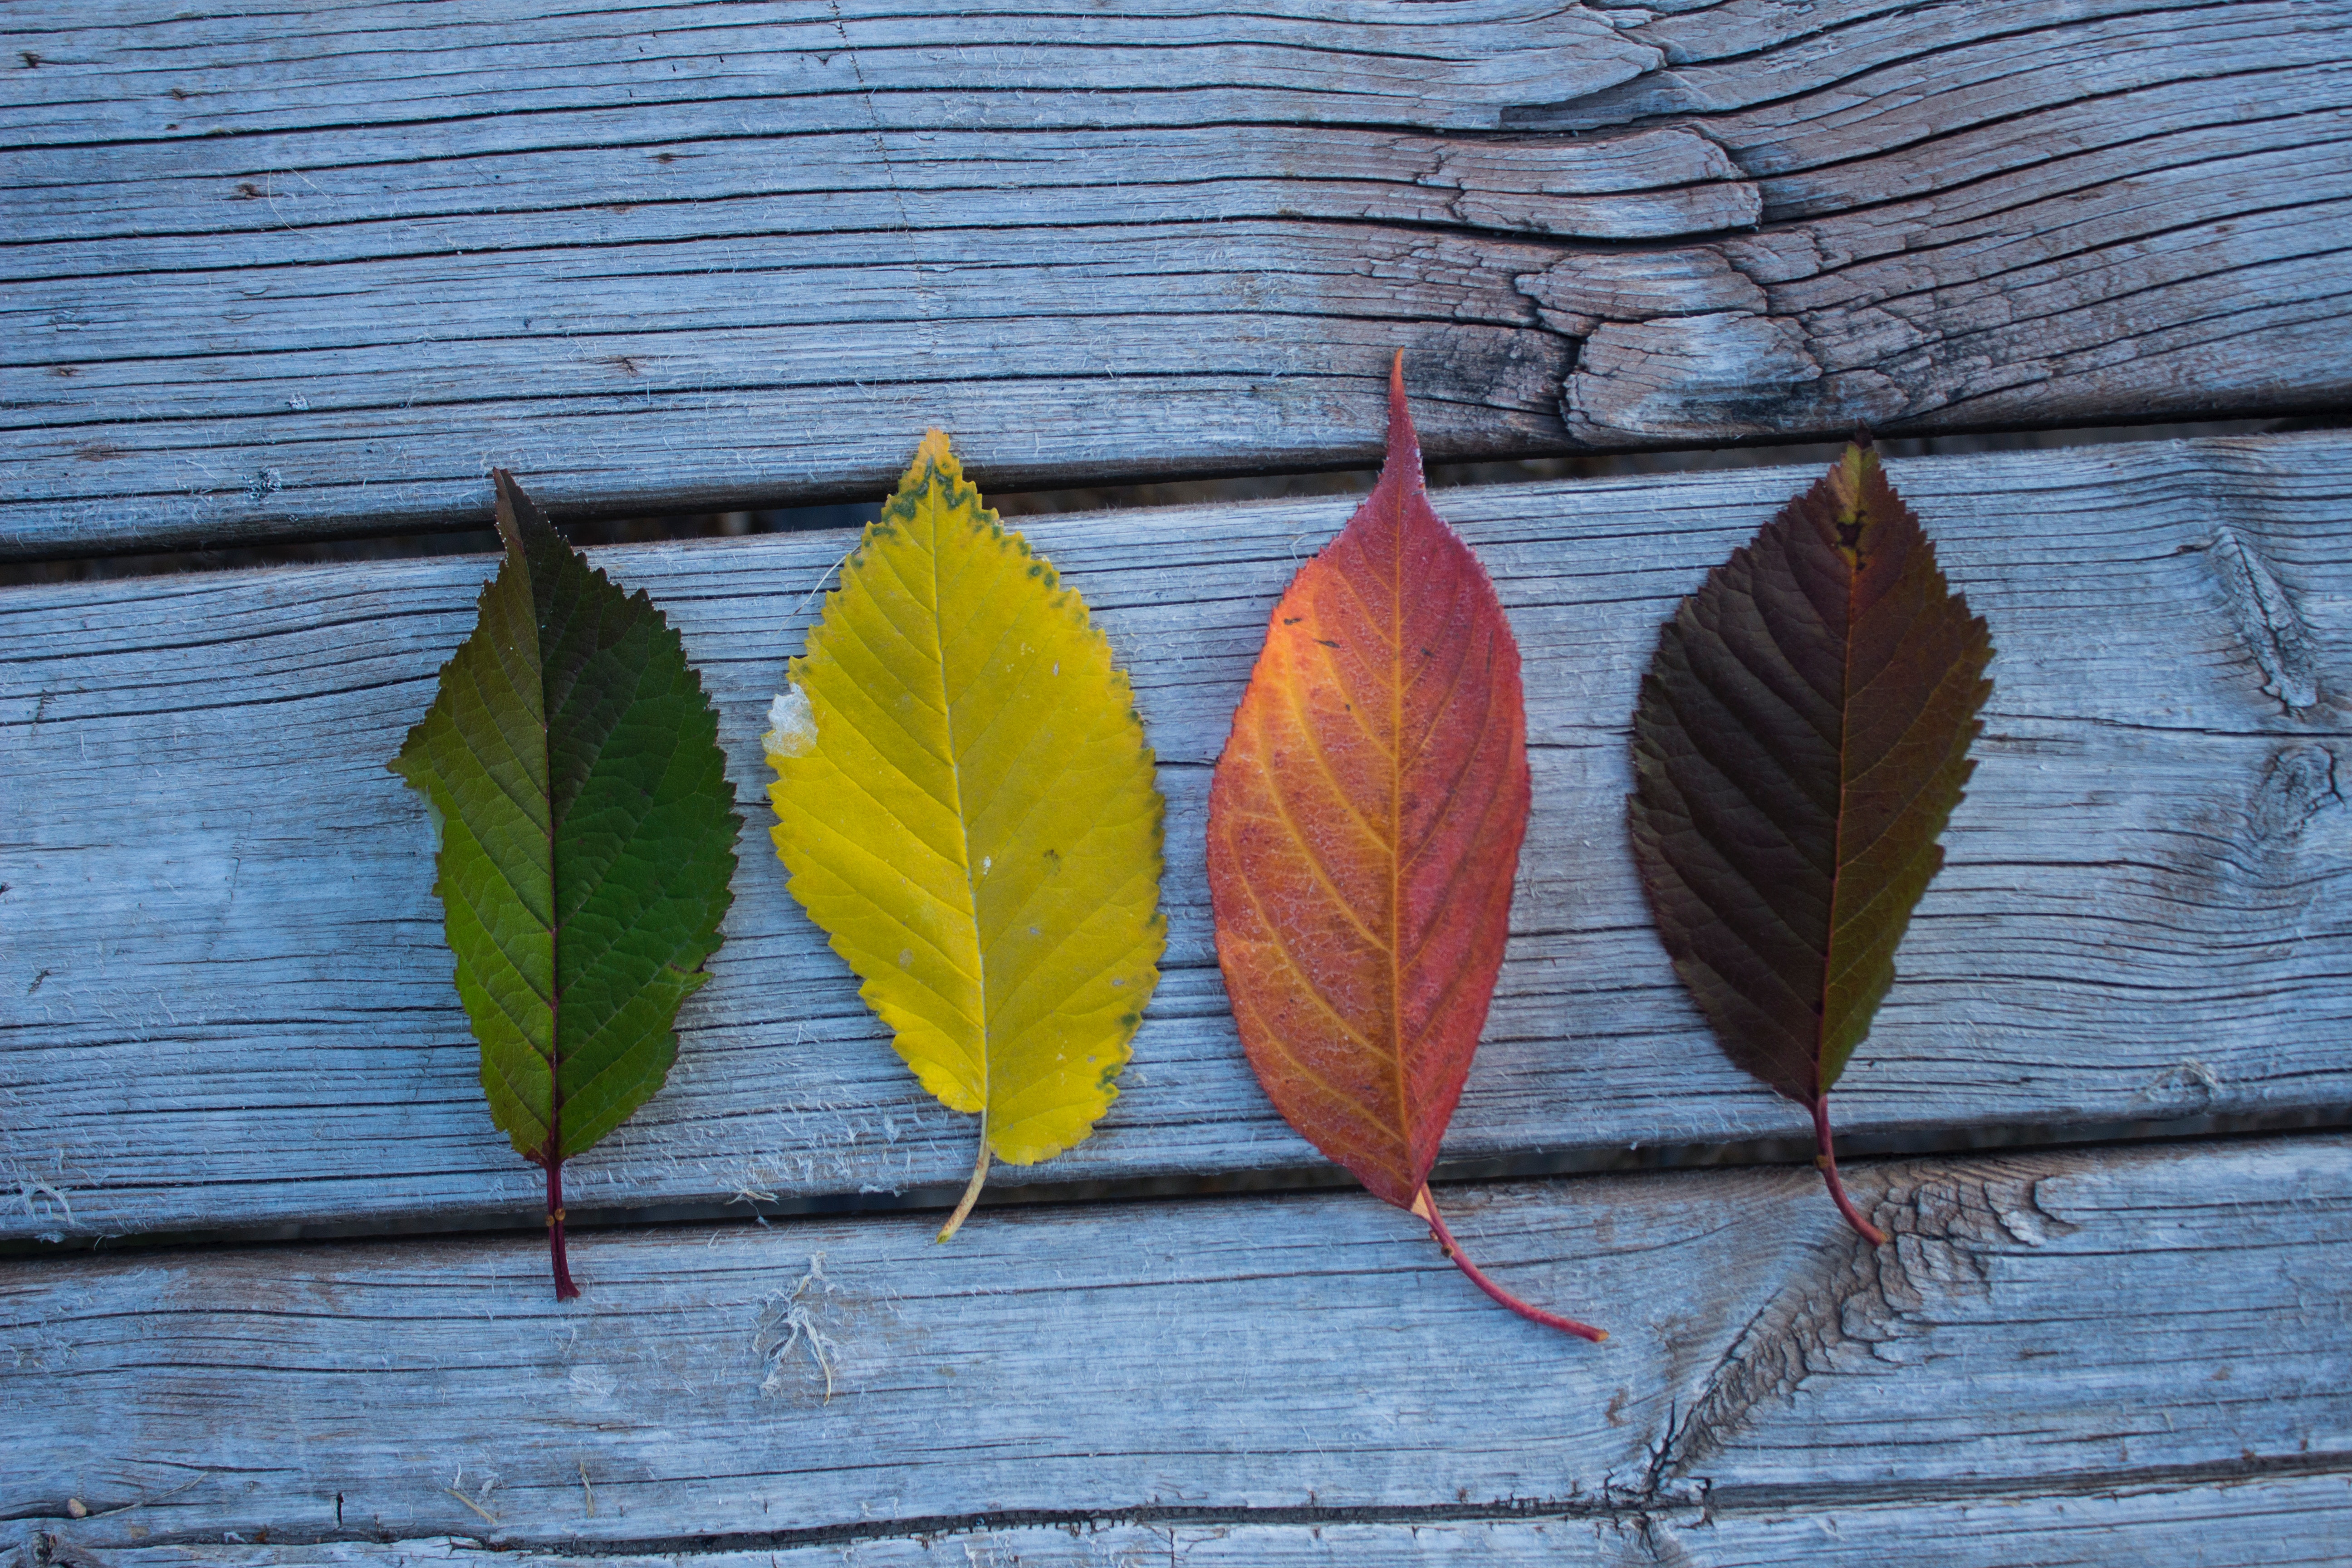
leaf, yellow, plant, tree, wood, flower, twig, autumn, sweet birch